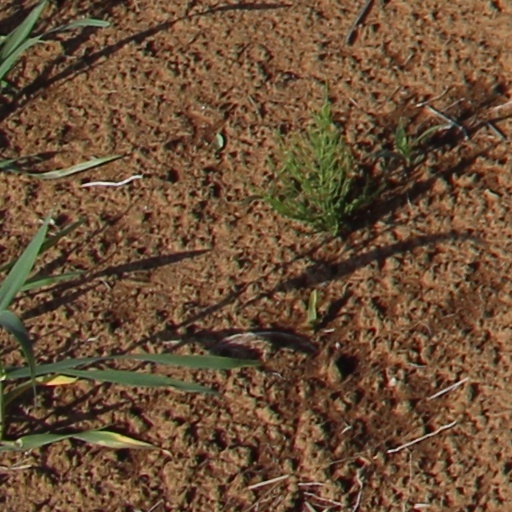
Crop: wheat